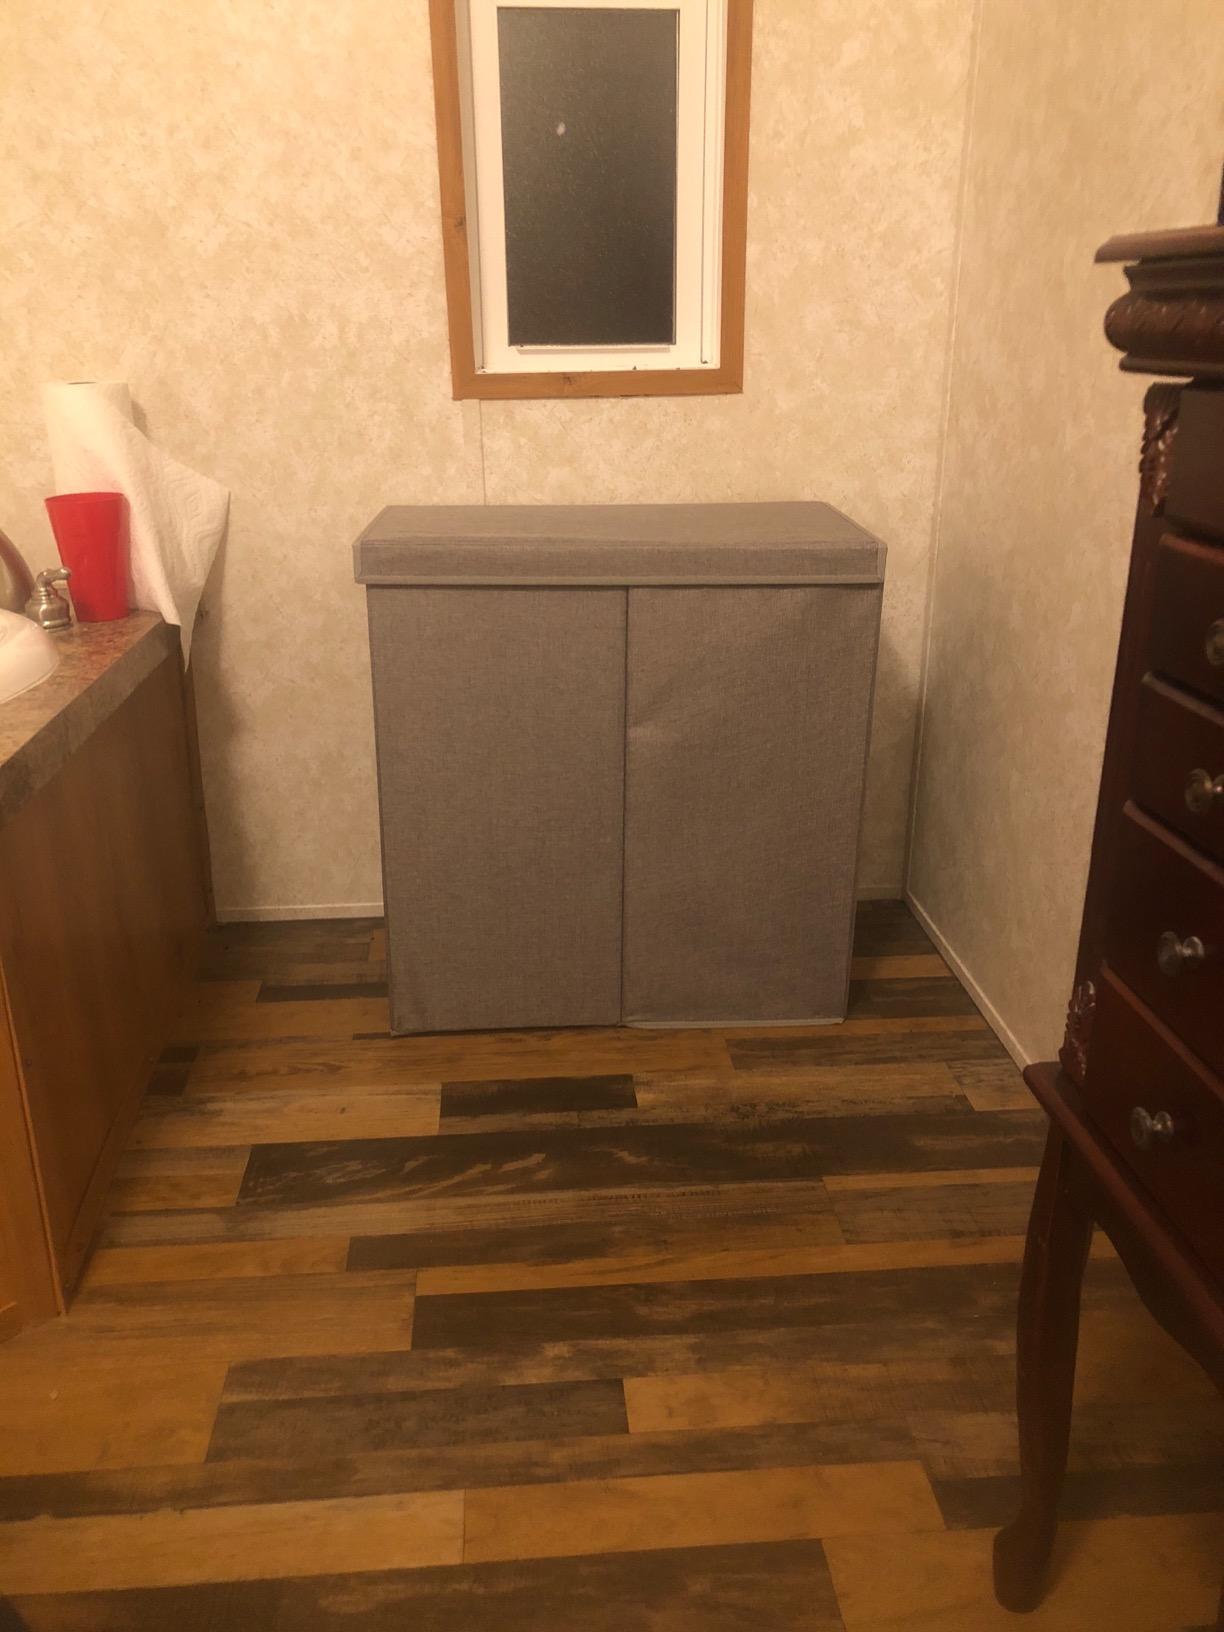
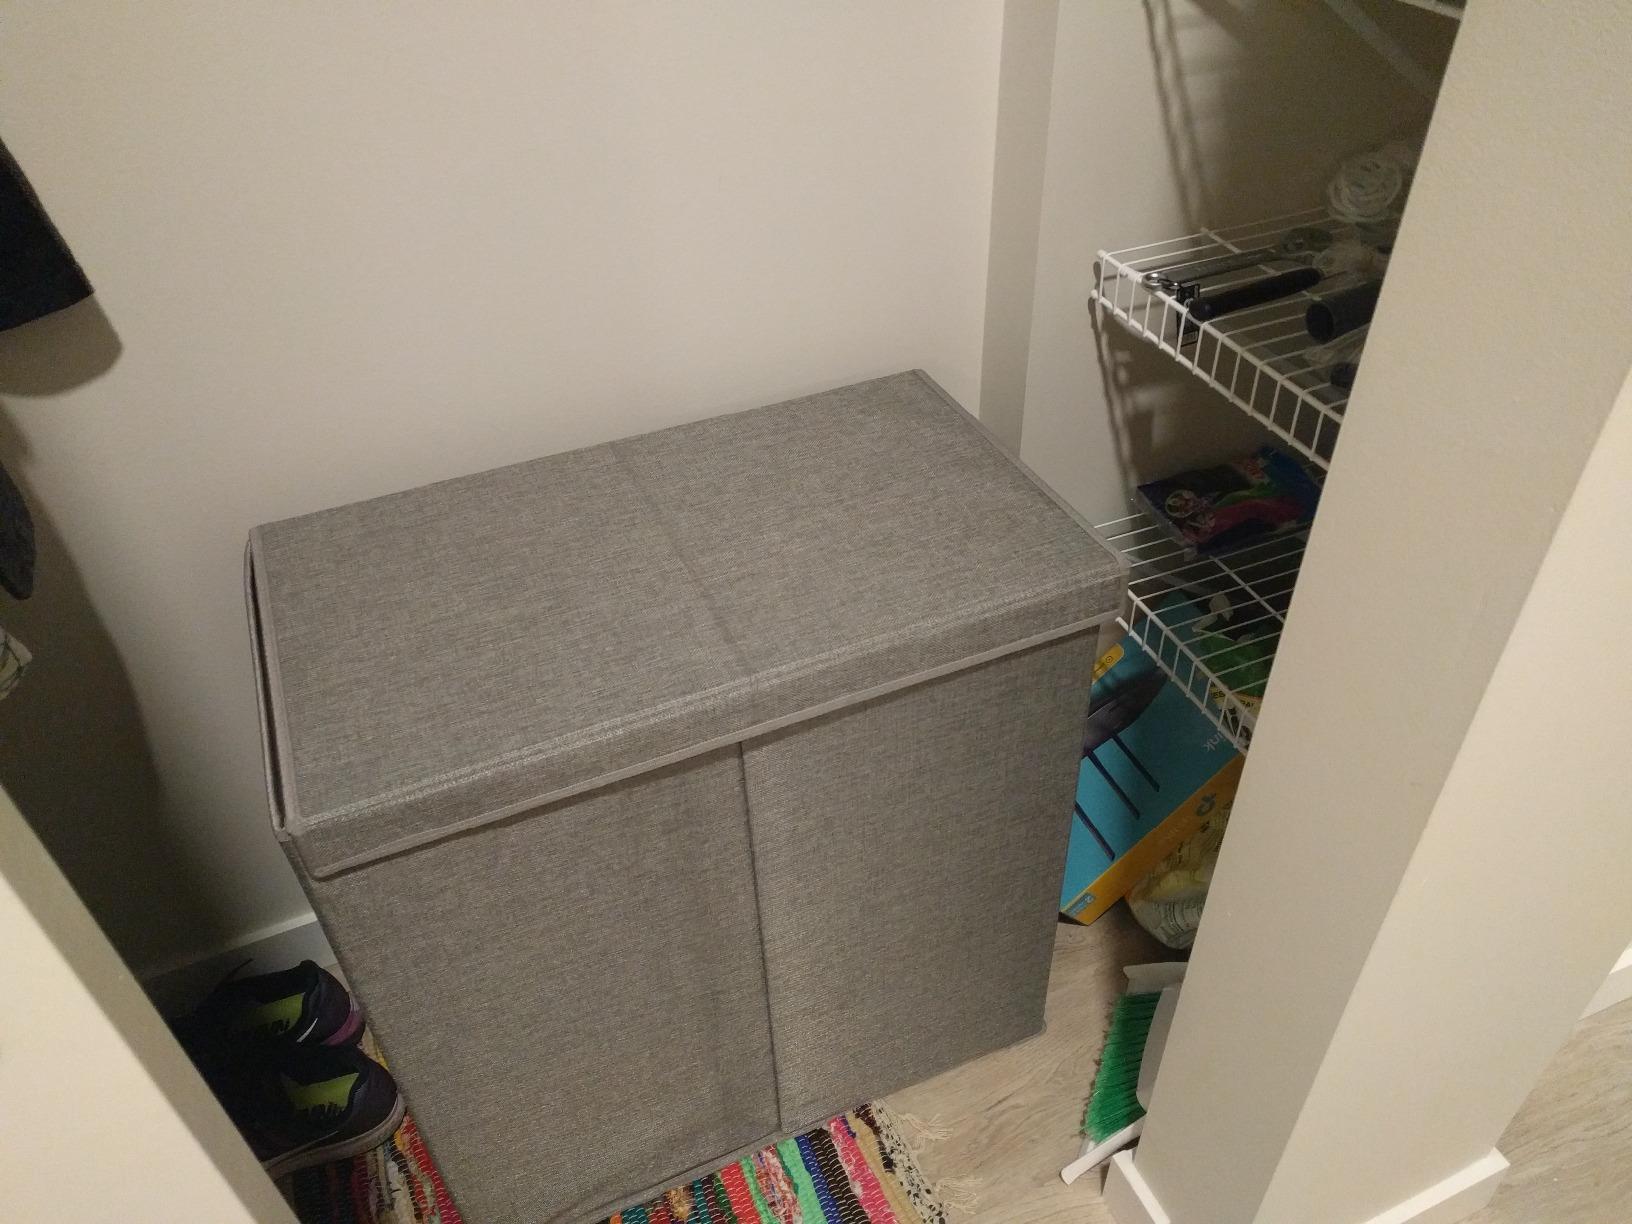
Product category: items_hamper
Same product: yes